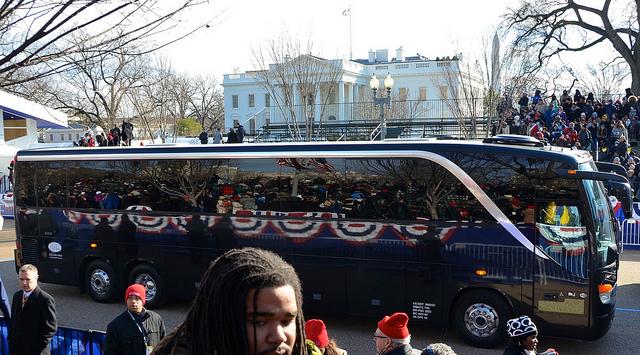
Photograph of an outside place that is exceptionally lovely.